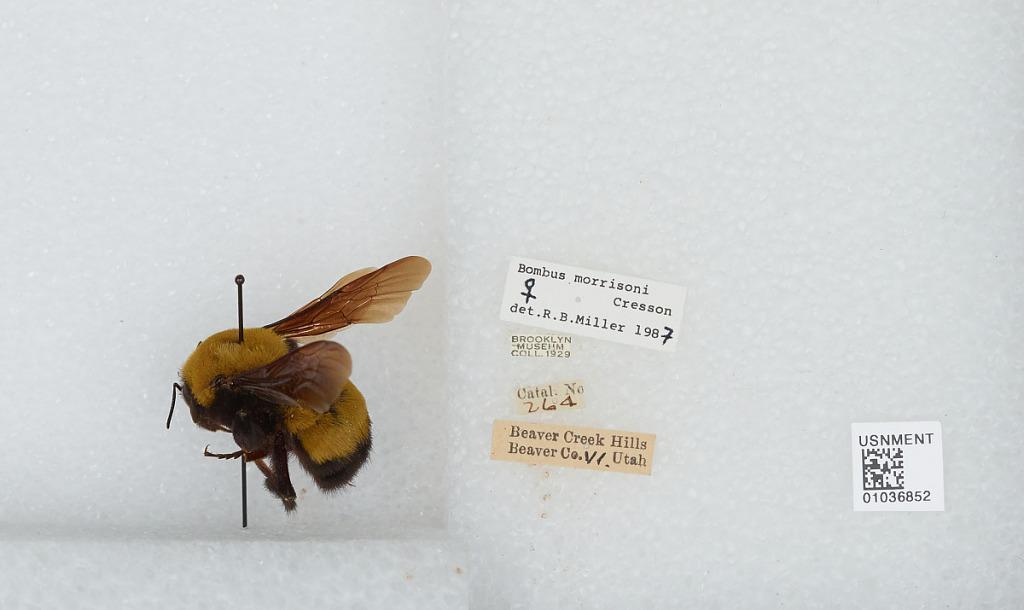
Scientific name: Bombus (Separatobombus) morrisoni Cresson
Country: United States
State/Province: Utah
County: Beaver
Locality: Beaver Creek Hills
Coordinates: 38.2689, -112.552
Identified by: Miller, R. B.